Pellegrini Chapel (San Bernardino)

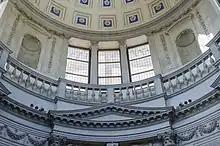
The second order of the chapel, built to a design by Sanmicheli but by independent workers, then restored during the eighteenth century so as to better fit the original design

Initially Sanmicheli personally directed the work, but in 1534 he had to abandon it to go to Venice for further assignments, so his cousin Paolo took over the direction of the building site. Disagreeing over some contractual issues, on July 8, 1538 Margherita obtained from the podestà of Verona the cancellation of the contract and compensation for damages. From then on, the architect and his collaborators no longer worked on the building.